Bob Dadae

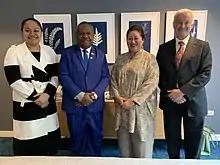
Sir Bob and Lady Emeline Dadae with Dame Cindy Kiro, Governor-General of New Zealand and Richard Davies, in London, 2022

Dadae married Hannah Dadae on 14 January 1989, and they had five children. Lady Hannah Dadae died from a short illness on 4 December 2018 in Brisbane, Australia.